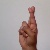
The image shows a hand gesture representing the letter 'R' in Indian Sign Language.